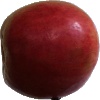
Label: Apple Crimson Snow 1